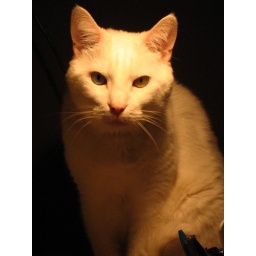
Kitty's new favorite spot - under the lamp on my desk